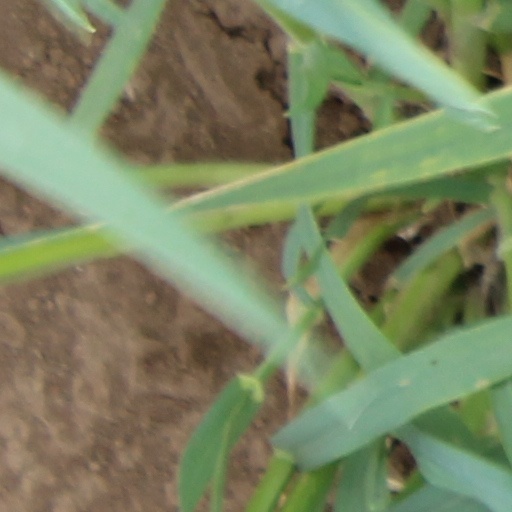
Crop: wheat